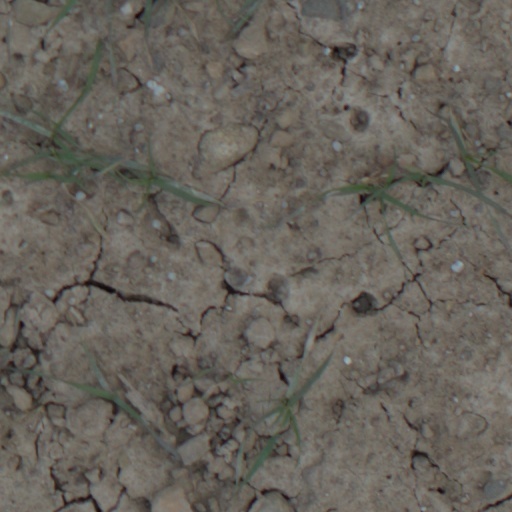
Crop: wheat